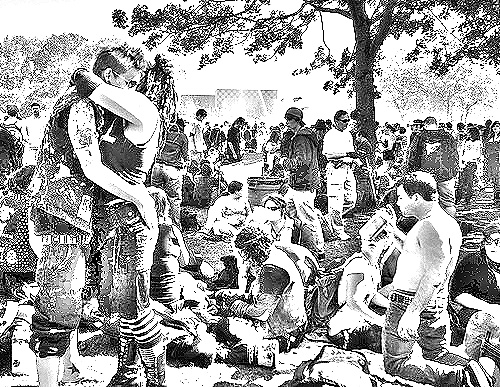
Portrait style: Sketch Portrait